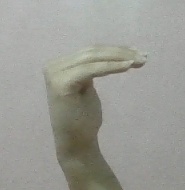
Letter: haa